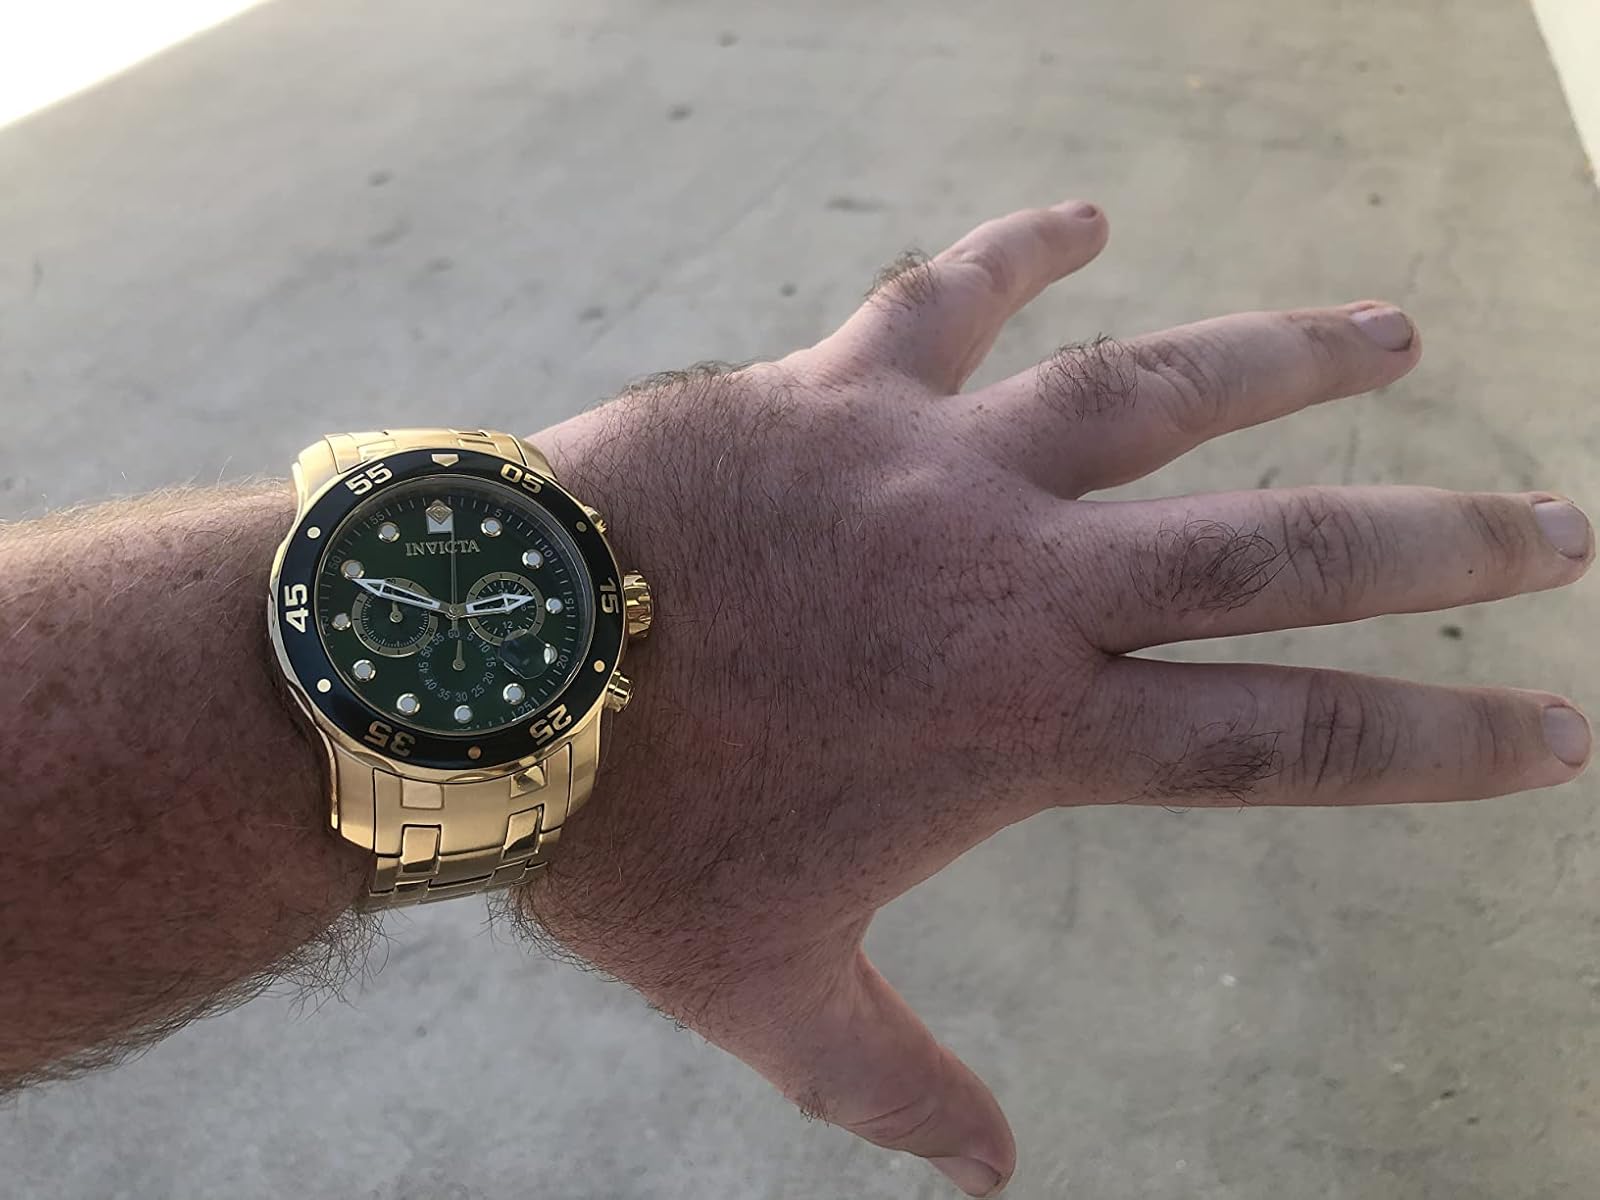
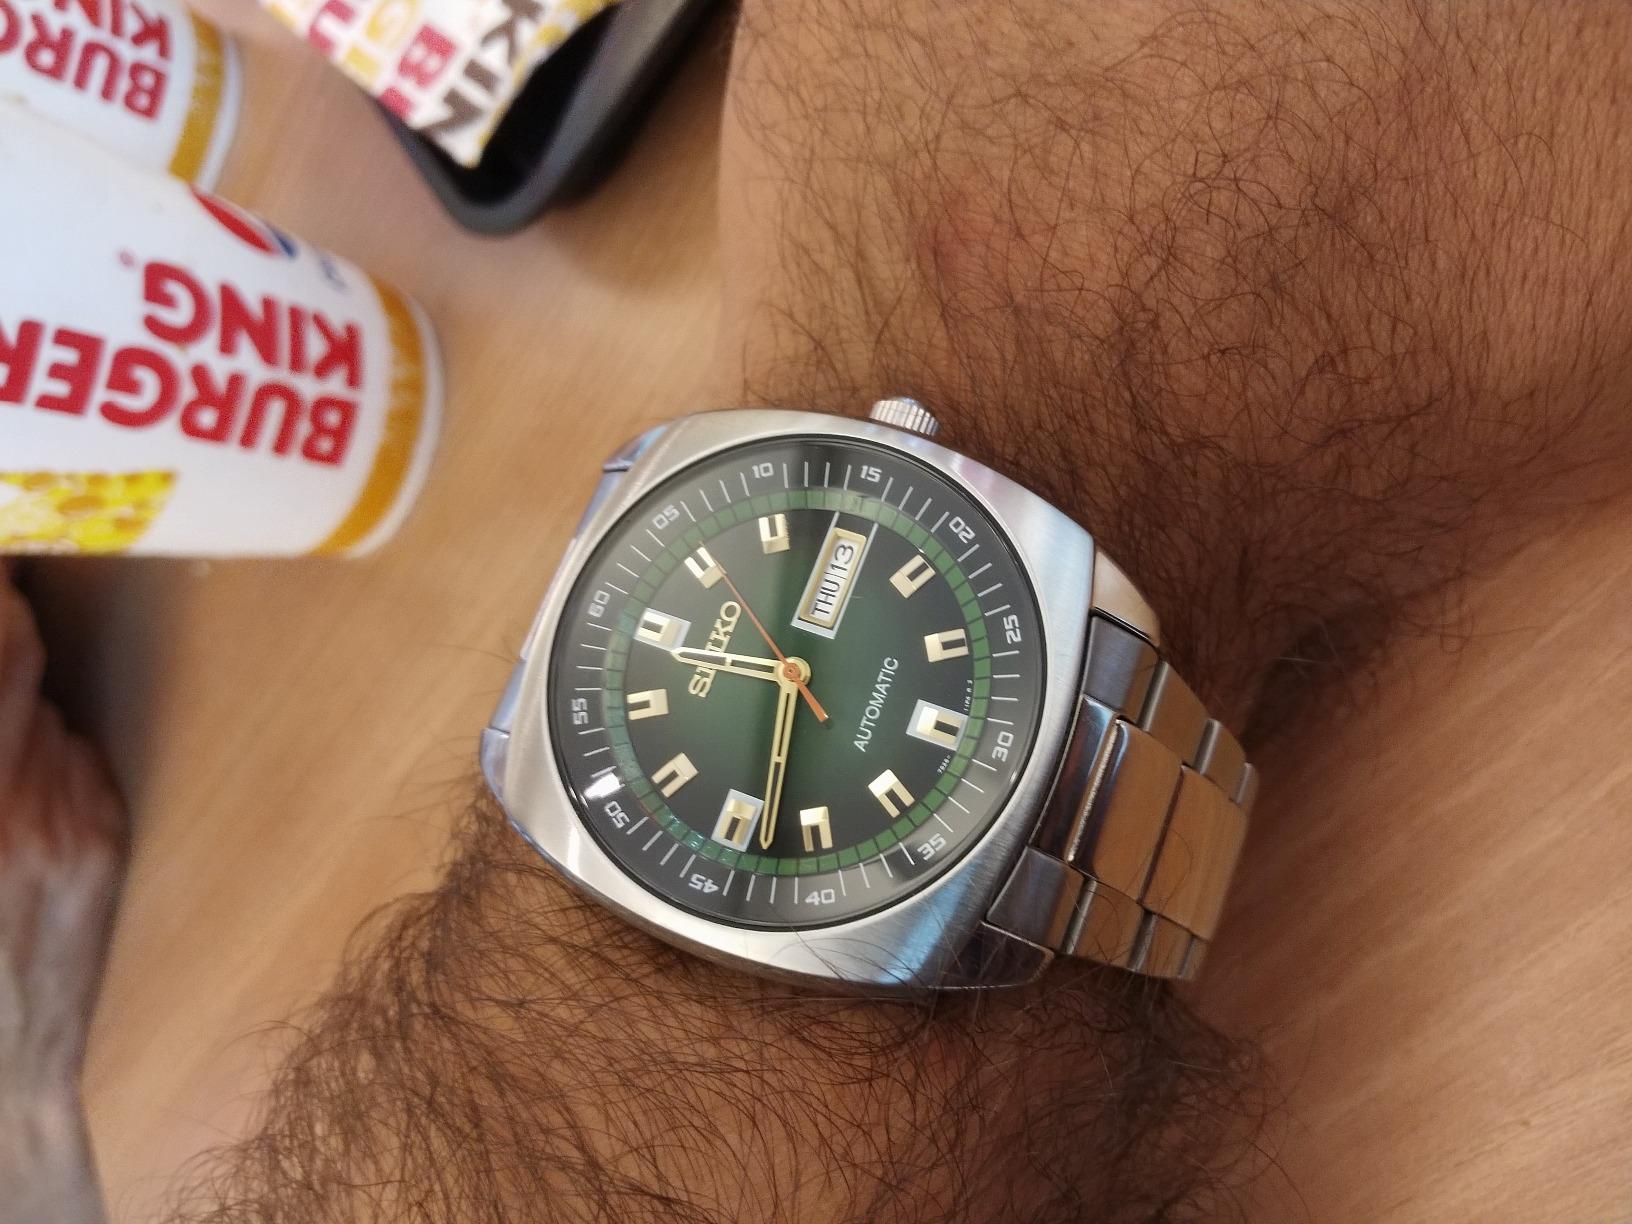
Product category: accessories_watch
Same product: no